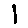
Label: 1